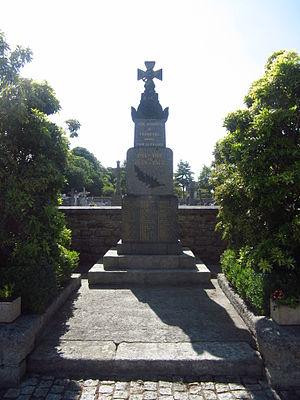
Monument aux morts de Tréméven, Finistère